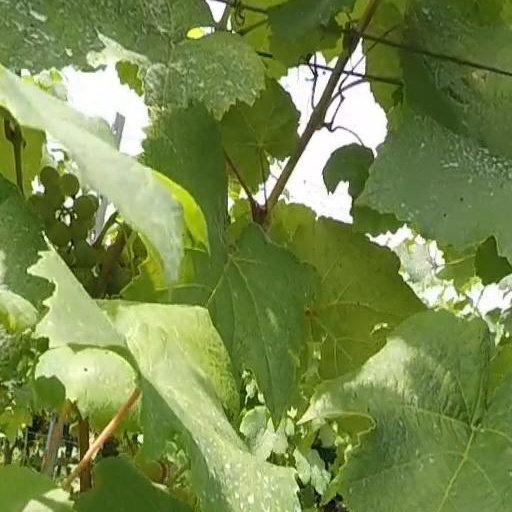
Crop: grape